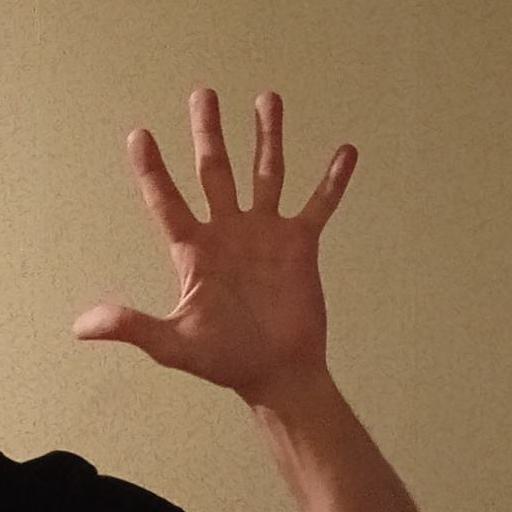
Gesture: palm